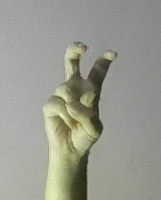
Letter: toot